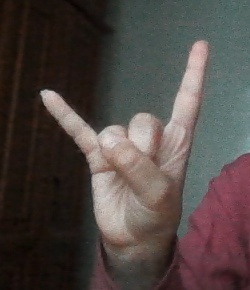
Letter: la